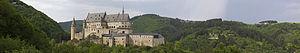
Panorama du château de Vianden
Le château de Vianden est un château fort situé au Luxembourg dans la ville de Vianden.
Vianden est une ville luxembourgeoise située dans le canton de Vianden.